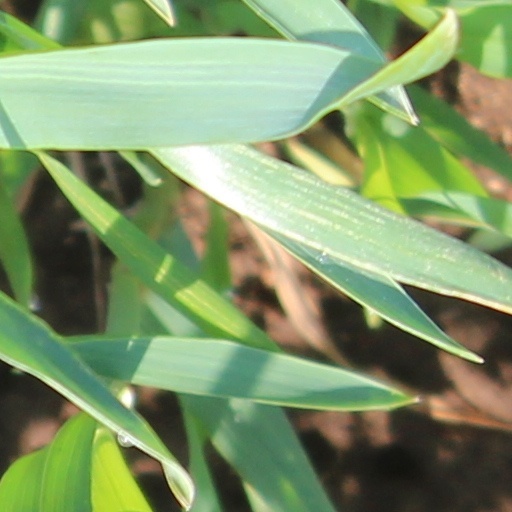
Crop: wheat